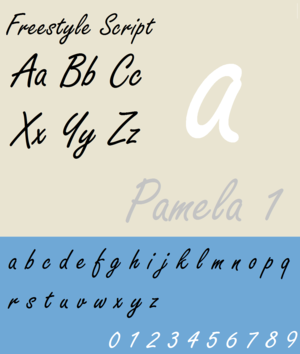
Freestyle Script est une police de caractères scripte, dessinée en 1981 par Martin Wait. Les éditeur de cette police de caractères sont Adobe, ITC et Letraset. La police de caractères a quatre versions : Regular, Bold, SH Reg Alt, et SB Reg Alt.